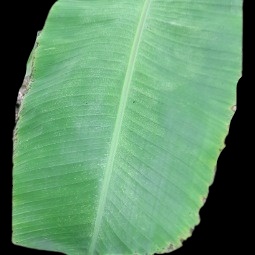
Label: Potassium